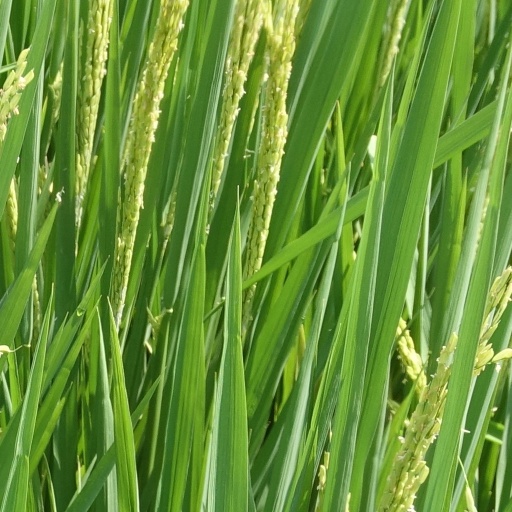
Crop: rice